Ernst Küster

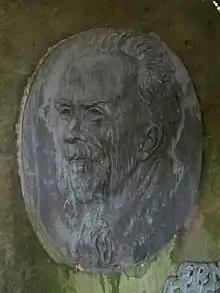
Ernst Küster

Ernst Küster (18 June 1874, in Breslau – 6 July 1953, in Gießen) was a German botanist known for his work in plant cell research.